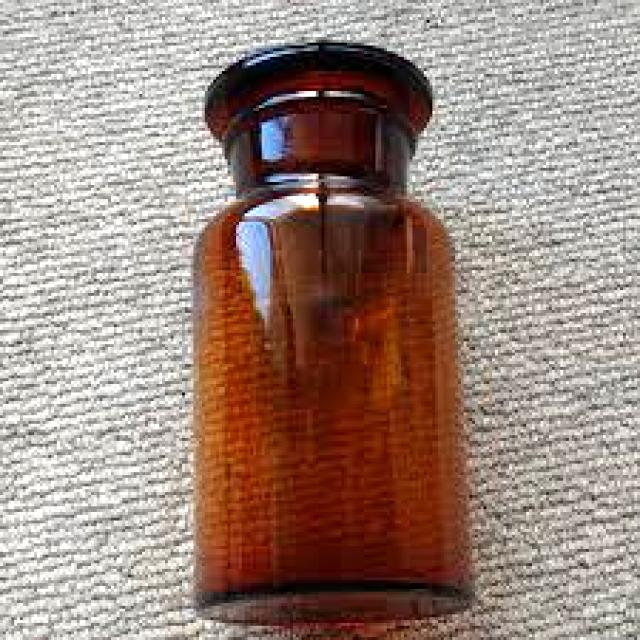
Label: Glass